Beram

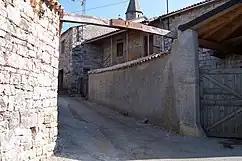
The "Mala Vrata" (Small Door) in the south, the former entrance to the village

At the heart of Beram lies the main square, where visitors can admire the impressive St. Martin's Church and its tower. The square also features a monument honoring those who lost their lives in the Second World War, as well as a charming fountain. On the southern side of the square is the birthplace of Vladimir Gortan, a notable Croatian writer and poet, with a small memorial dedicated to him. Visitors can also explore the Gortan Memorial Ossuary, located in Podberam, on the other side of the road from Pazin to Poreč, which was constructed in 1951.